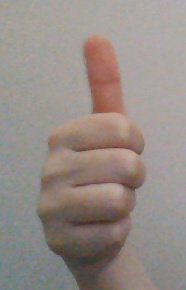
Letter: aleff